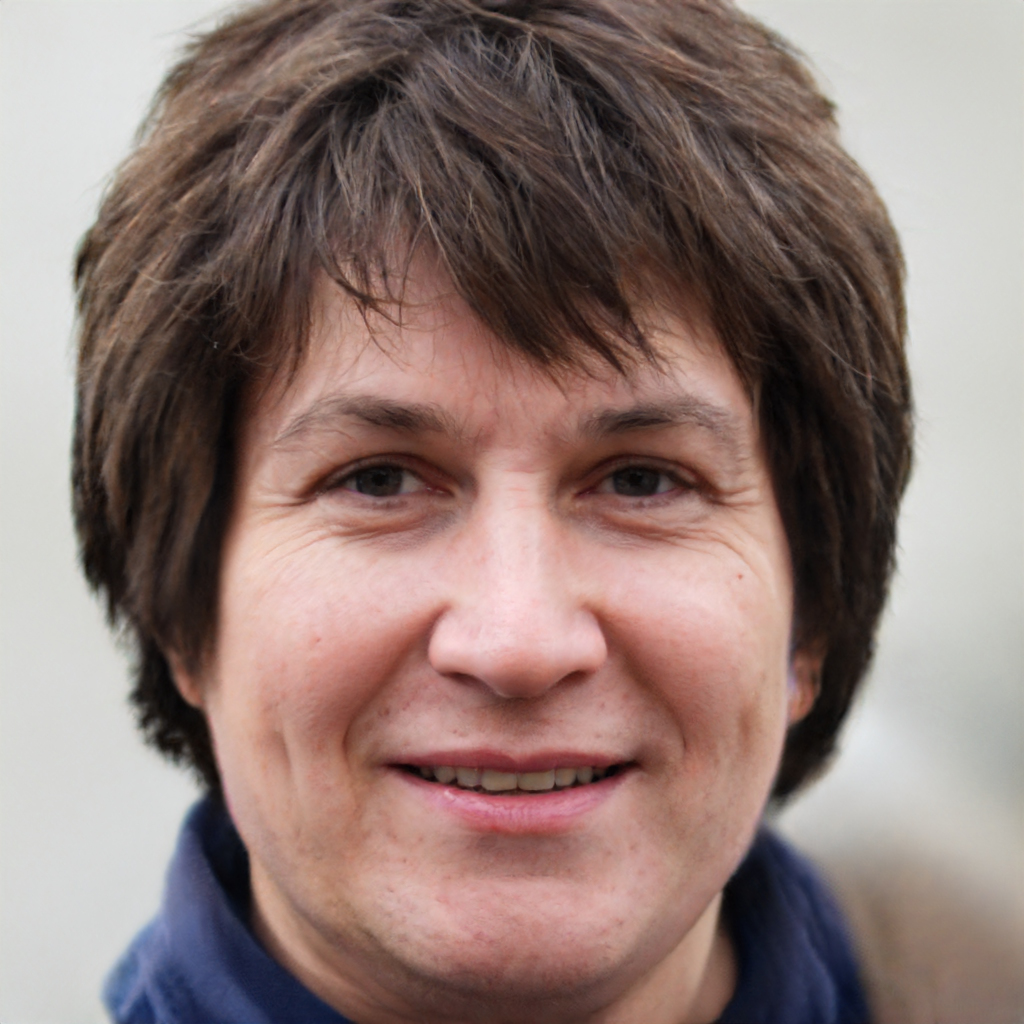
Gender: Male